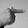
ASL letter: T